Animals of the Bible

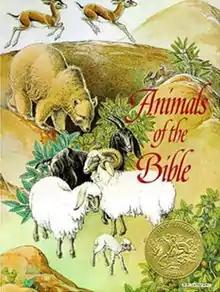

Animals of the Bible is a book illustrated by Dorothy P. Lathrop with text compiled by Helen Dean Fish from the Bible. Released by J. B. Lippincott Company, it was the first recipient of the Caldecott Medal for illustration in 1938.